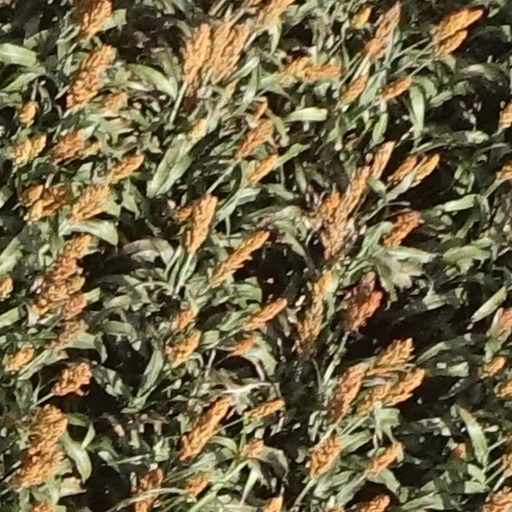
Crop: sorghum